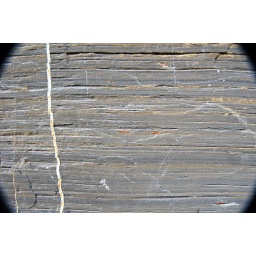
The little orange blebs are the remains of fish inside a deep-water lacustrine (lake-deposit) horizon in the cliffs near Wick.